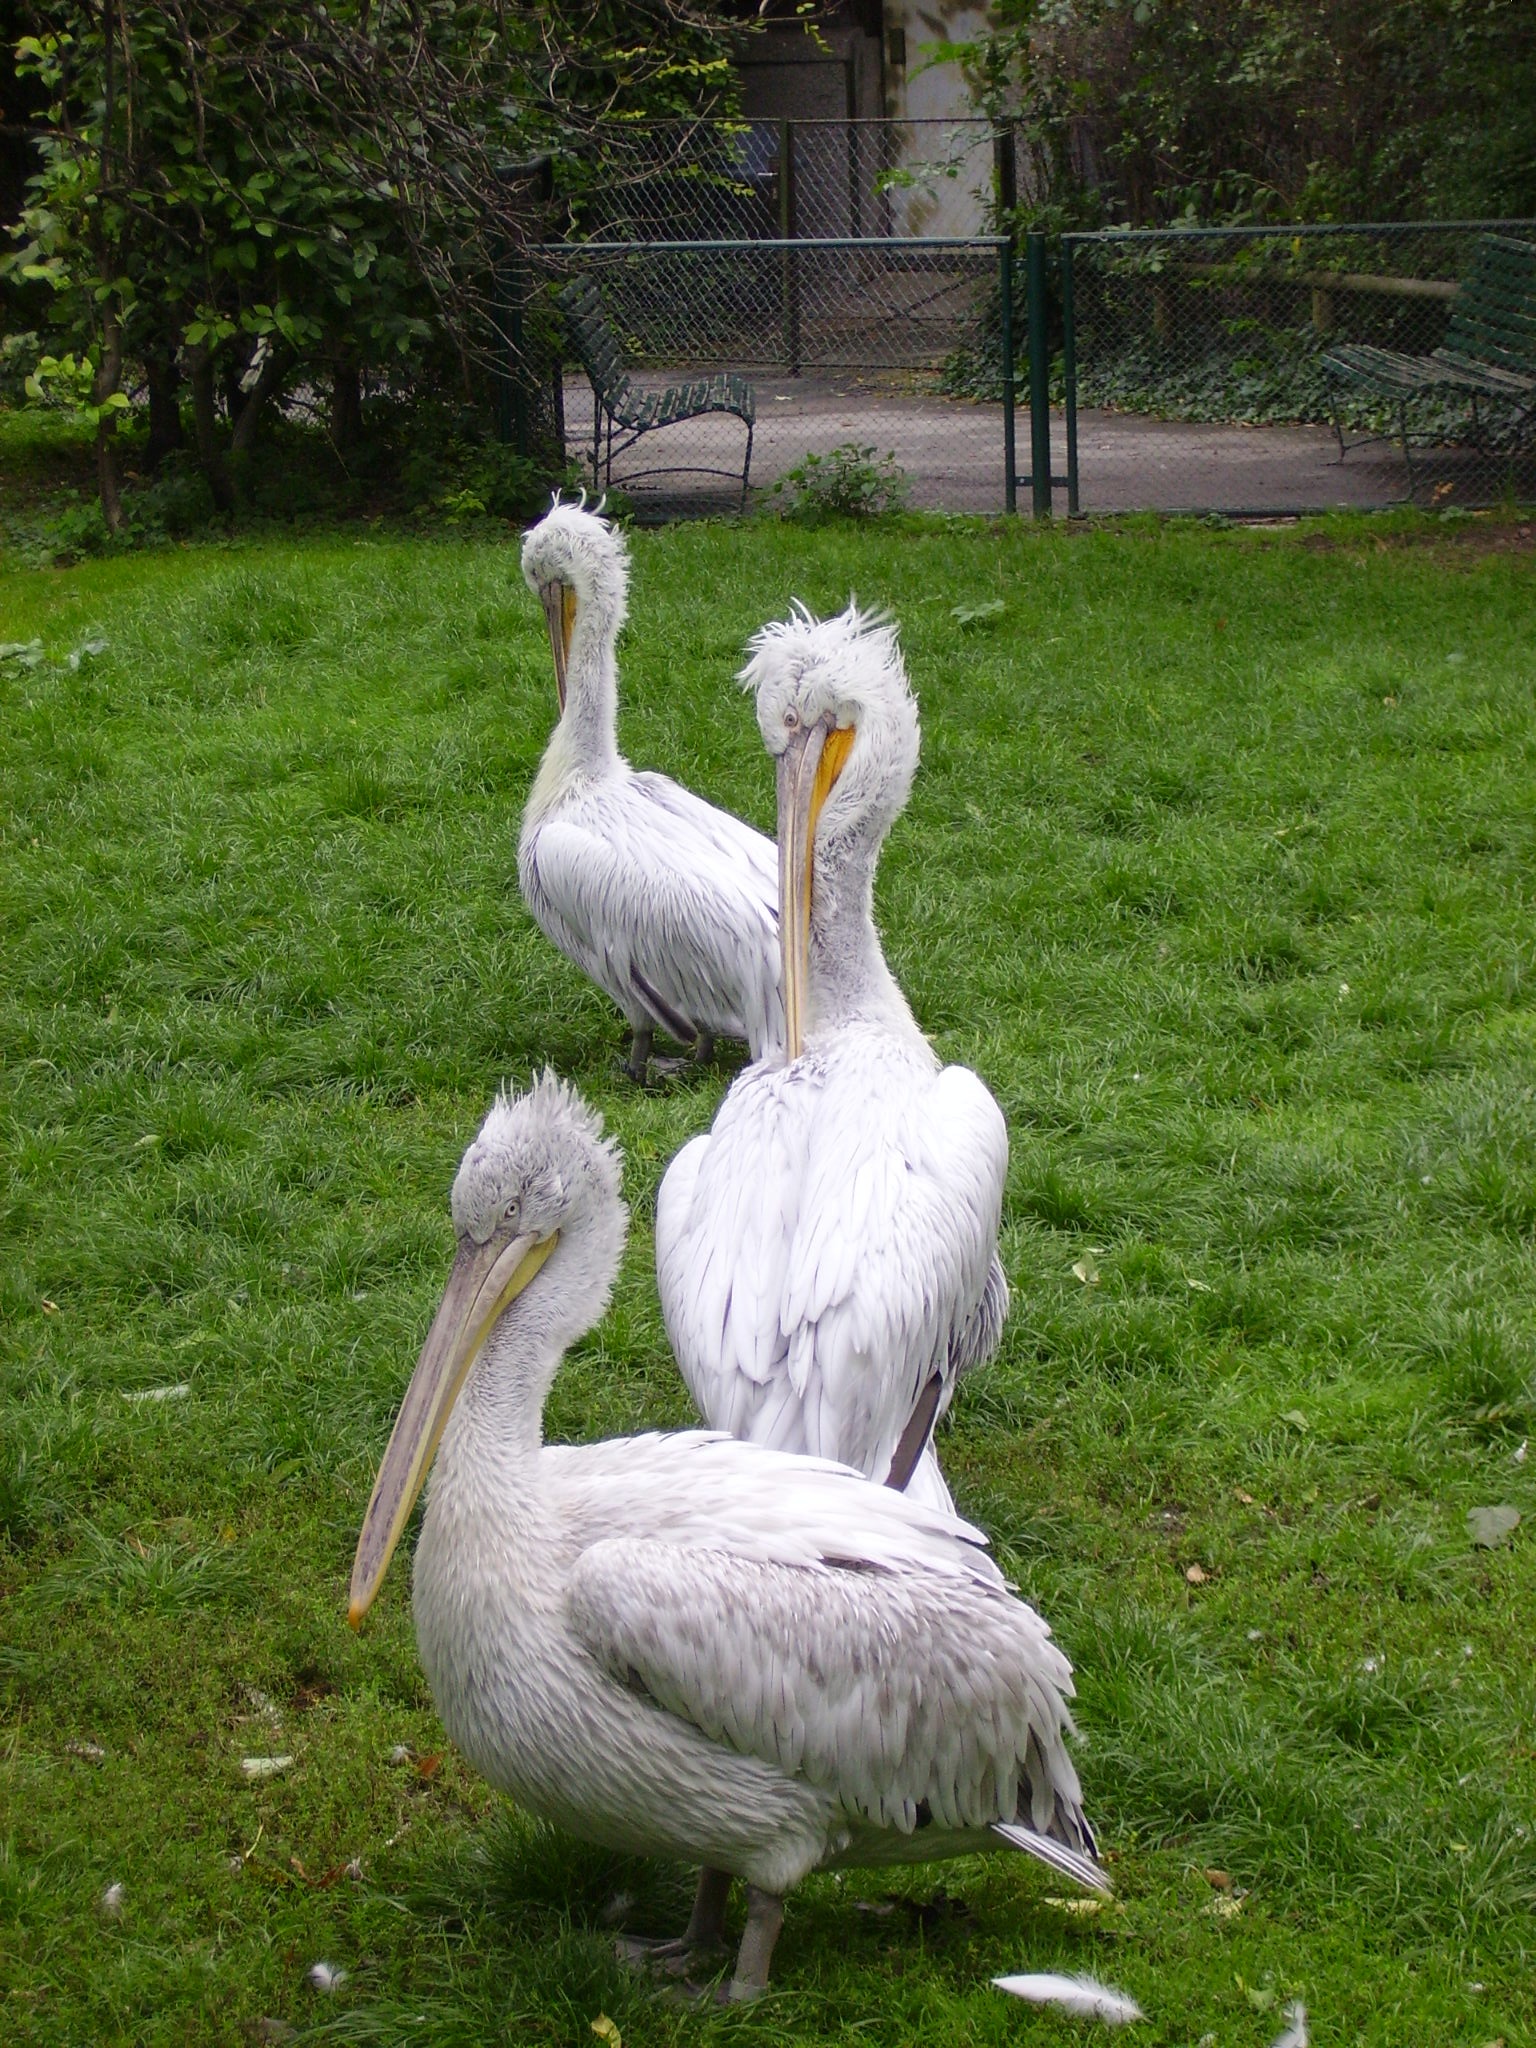
bird, white, wildlife, zoo, fauna, vertebrate, creature, bill, pelikan